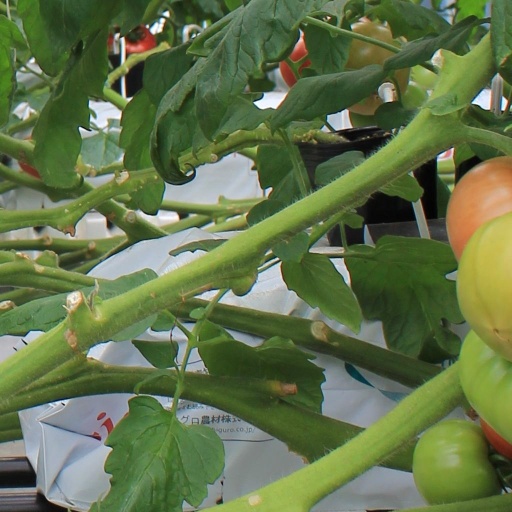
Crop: tomato